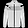
Label: Coat